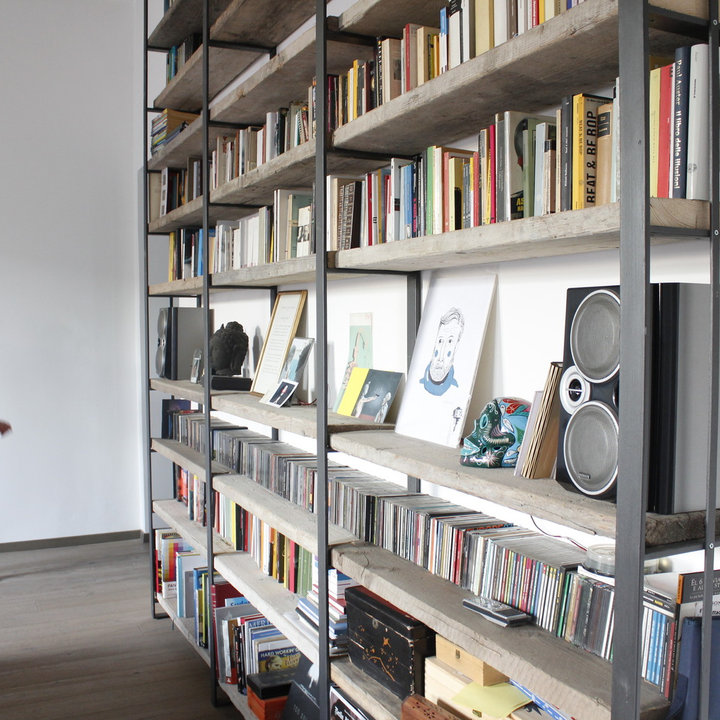
Style: Industrial